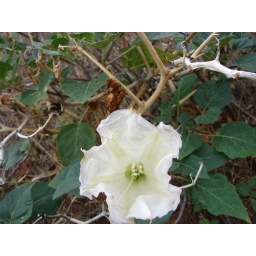
A wierd desert plant with flower in blossom.